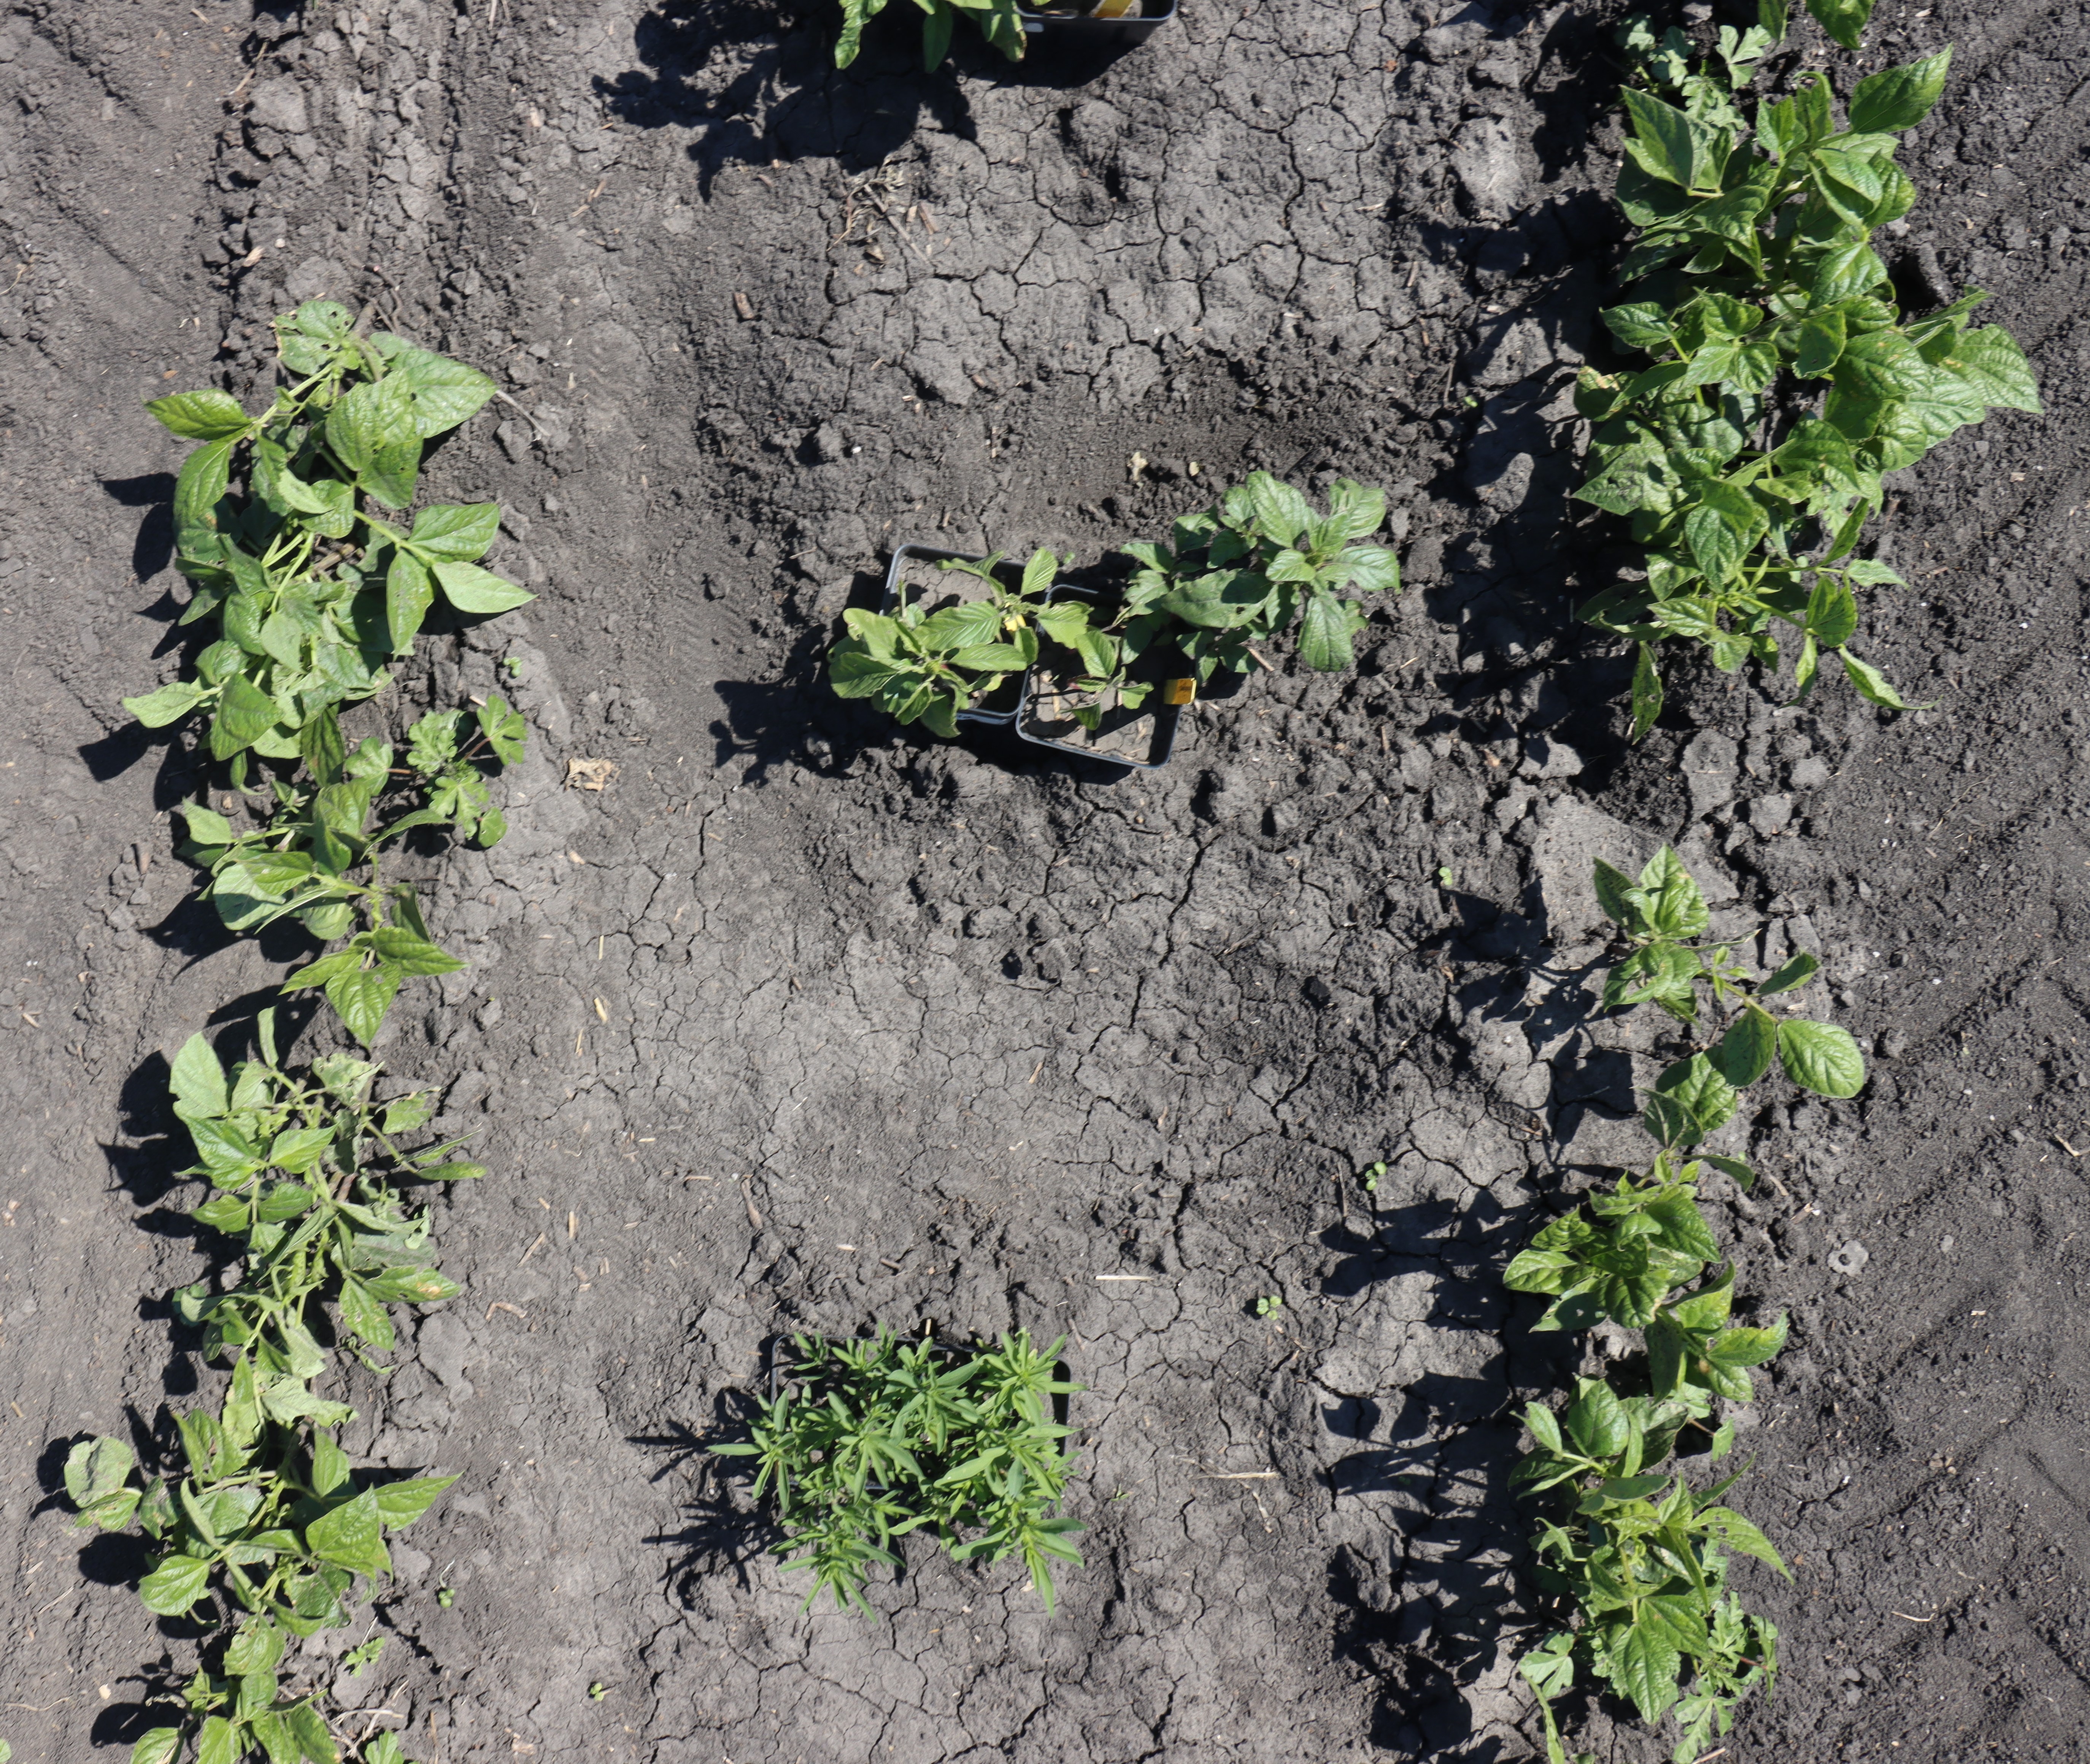
Crop: Black bean
Objects: Blackbean, Blackbean, Blackbean, Blackbean, Blackbean, Blackbean, Blackbean, Blackbean, Redroot Pigweed, Redroot Pigweed, Kochia, Kochia